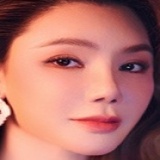
ca sĩ Hồ Quỳnh Hương